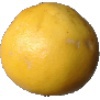
Label: Grapefruit White 1